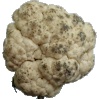
Label: cauliflower